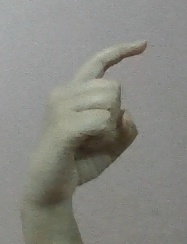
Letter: ra